Mannheim–Saarbrücken railway

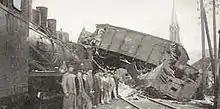
Rail crash in Weidenthal 1912

The respective railway administrators always operated powerful locomotives on this line. In the early days, the workshops, later locomotive depots (Bahnbetriebswerke), were located in Kaiserslautern, Ludwigshafen and Neustadt.